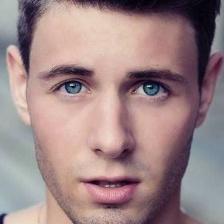
Label: faces